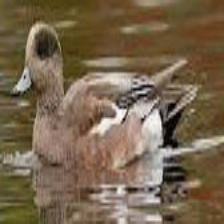
Species: AMERICAN WIGEON
Scientific name: MARECA AMERICANA
ImageNet parent category: drake